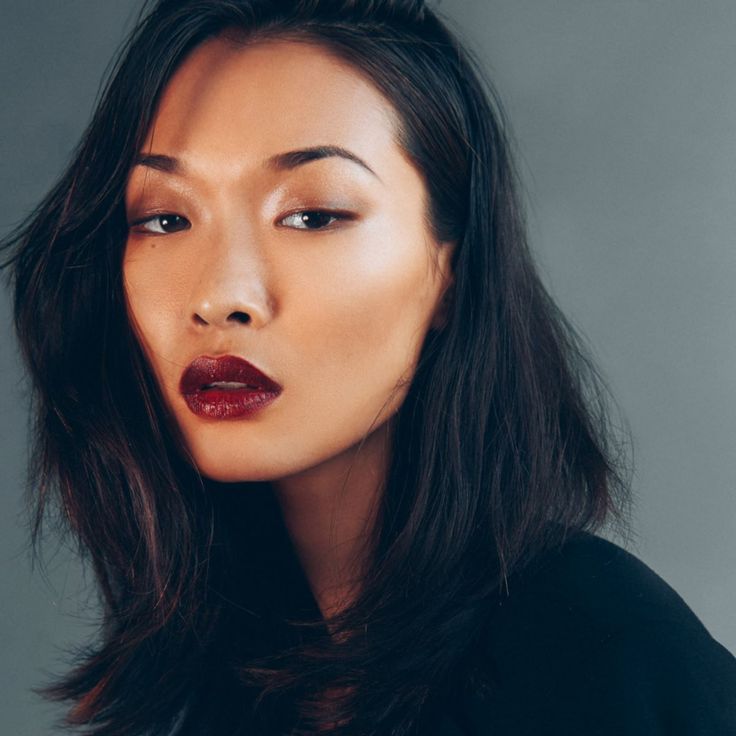
Gender: women